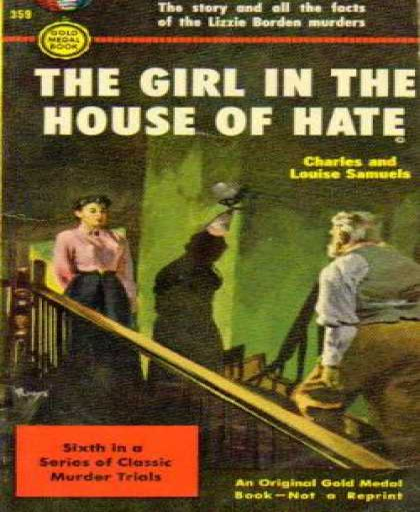
publisher - the girl in the house of noble person and author